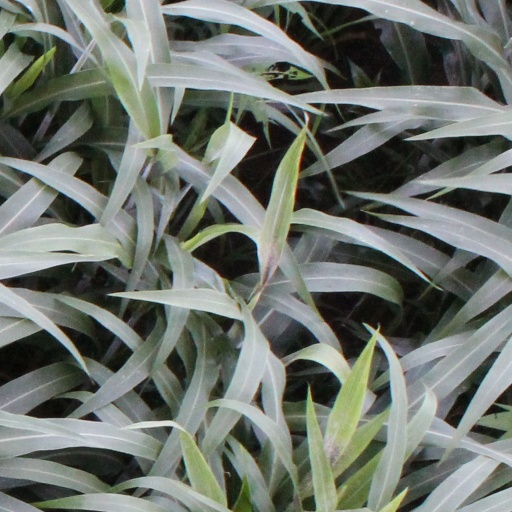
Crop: sorghum